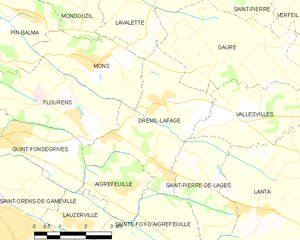
Drémil-Lafage est une commune française située dans le département de la Haute-Garonne, en région Occitanie.